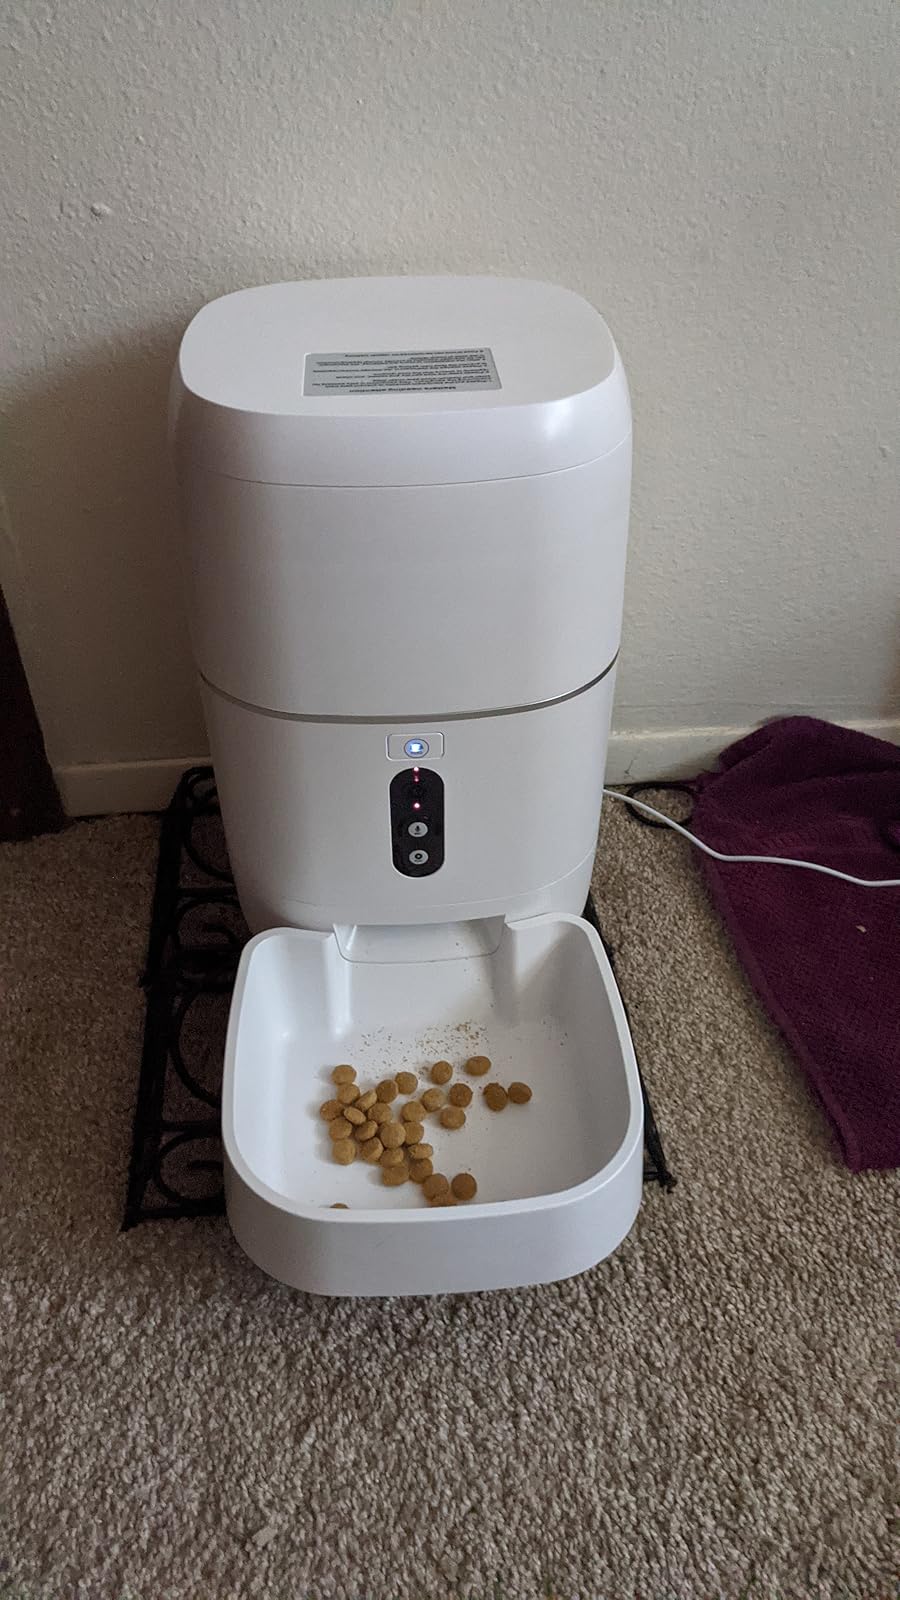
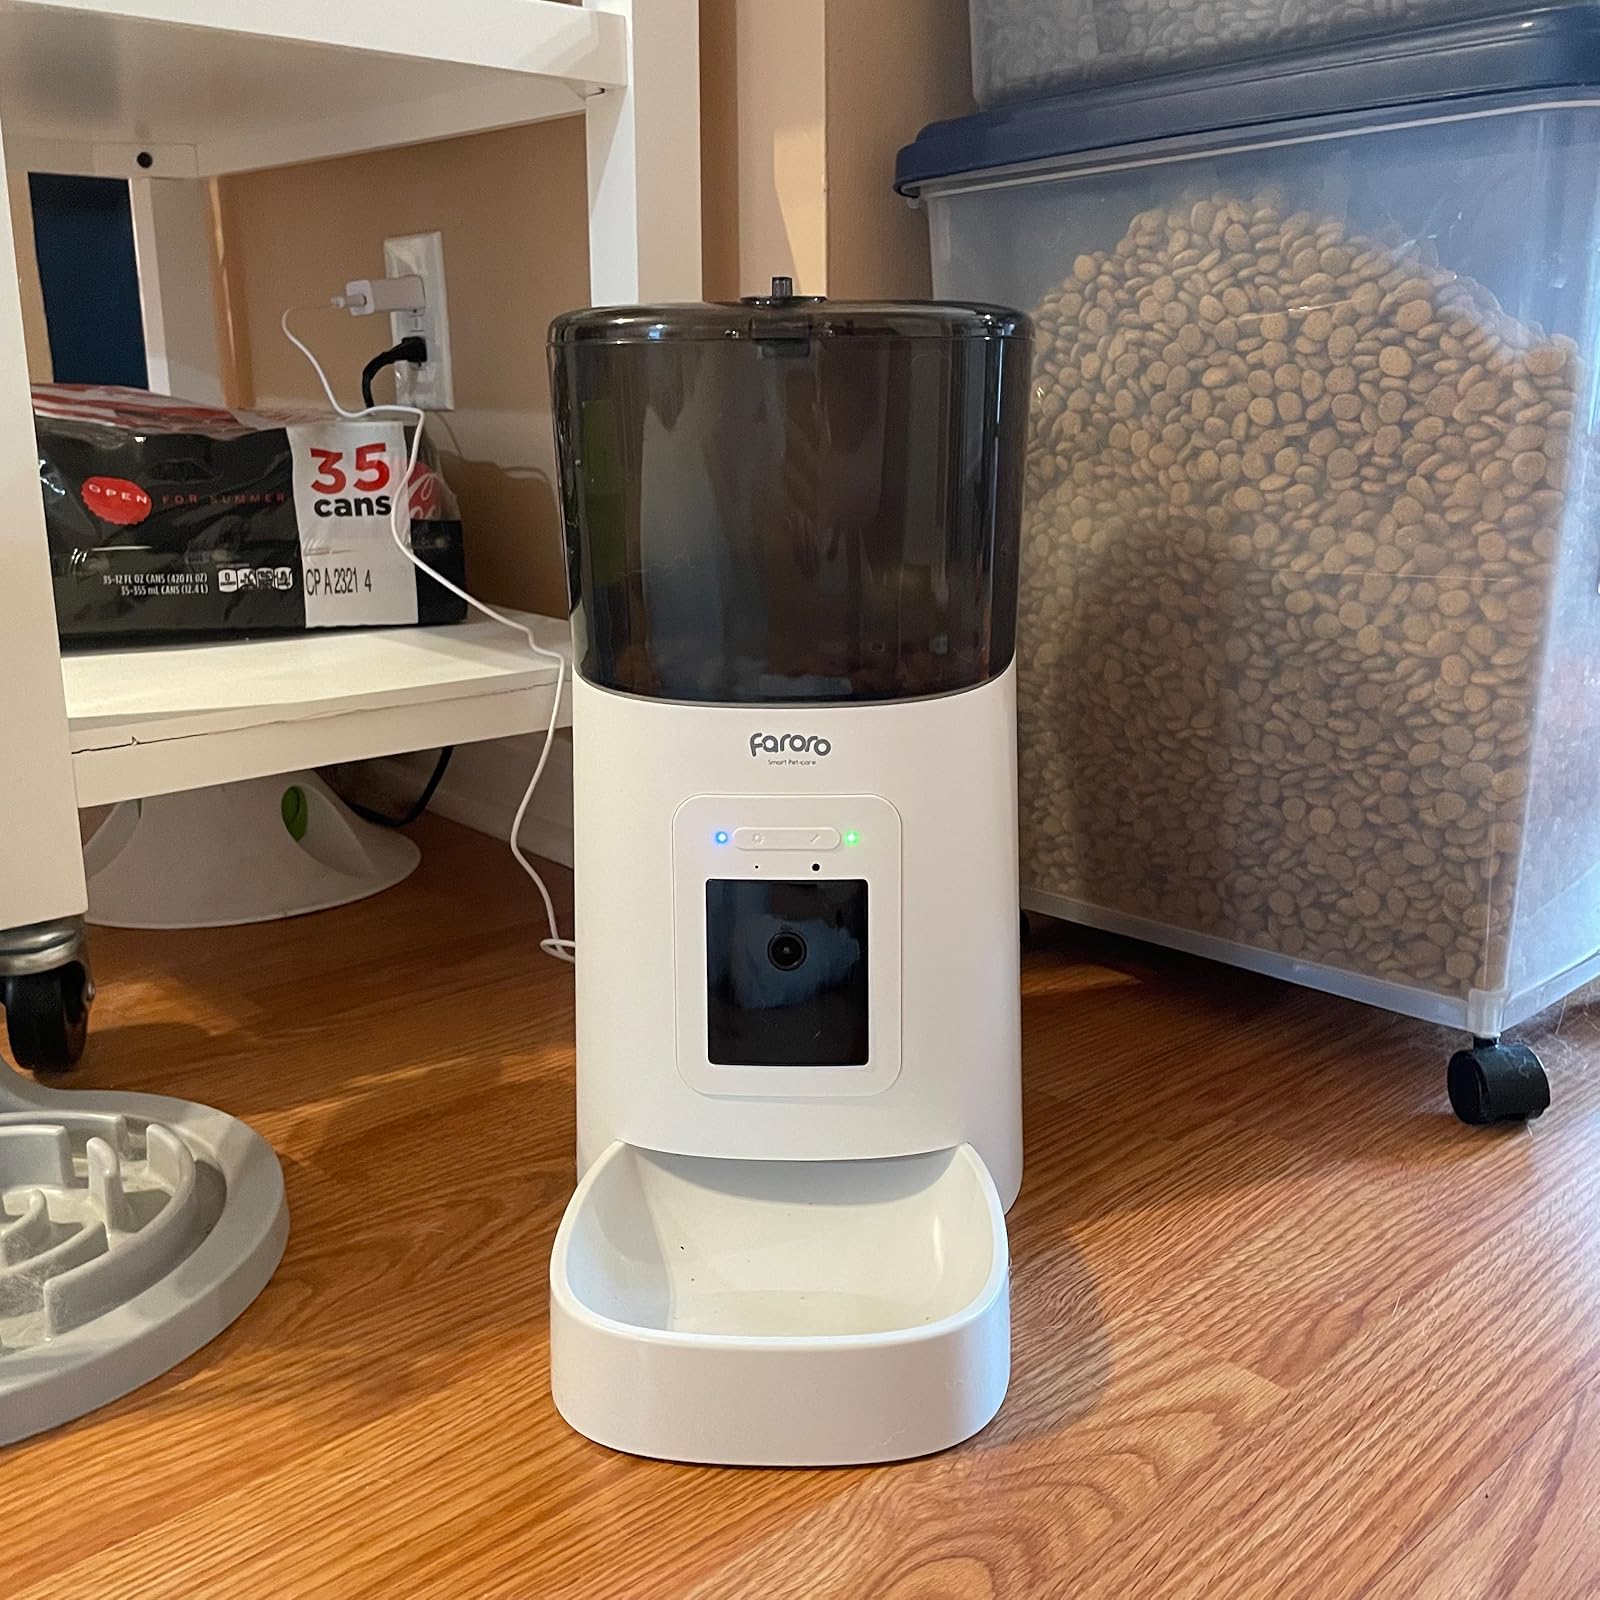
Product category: items_feeder
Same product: no